Salish Sea orcas

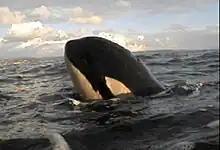
Springer in 2002, as a calf.

Little is known about the genetics and life history of transient orcas, also known as Bigg's orcas. Unlike residents, much less individual identification via photo-ID has been conducted, largely due to increased spatial movement and less knowledge of overall pod structure compared to residents. Nevertheless, transients have been identified in increasing numbers over the years, and like residents, can be identified individually by marks and scars on their bodies. Known for their more shark-like fins, large size, solid gray patches, and larger eyespots, transient orcas are found throughout the Salish Sea region, which appears to be their main area of occurrence. Their primary calls, which differ from residents, are composed of a series of click-like vocalizations and harsh, screaming sounds primarily used to frighten and trap prey when hunting. The primary diet of transient orcas includes harbor seals, Steller sea lions, harbor porpoises, Dall's porpoises, Pacific white-sided dolphins, and Minke whales. Among these, the harbor seal is the most common prey; one survey estimated that more than half of the diet of transients in the Salish Sea region consists of harbor seals. Attacks on large whales in the region are relatively rare and no incidents of successful predation have occurred, although isolated incidents of transients harassing gray whales and humpback whales, including predation, have been observed outside the Salish Sea. However, interactions do sometimes become spectacular; in October 2022, a rare battle near Vancouver was observed between a pod of transients and humpbacks that ended with the group disappearing into the fog, with the ultimate outcome unknown.